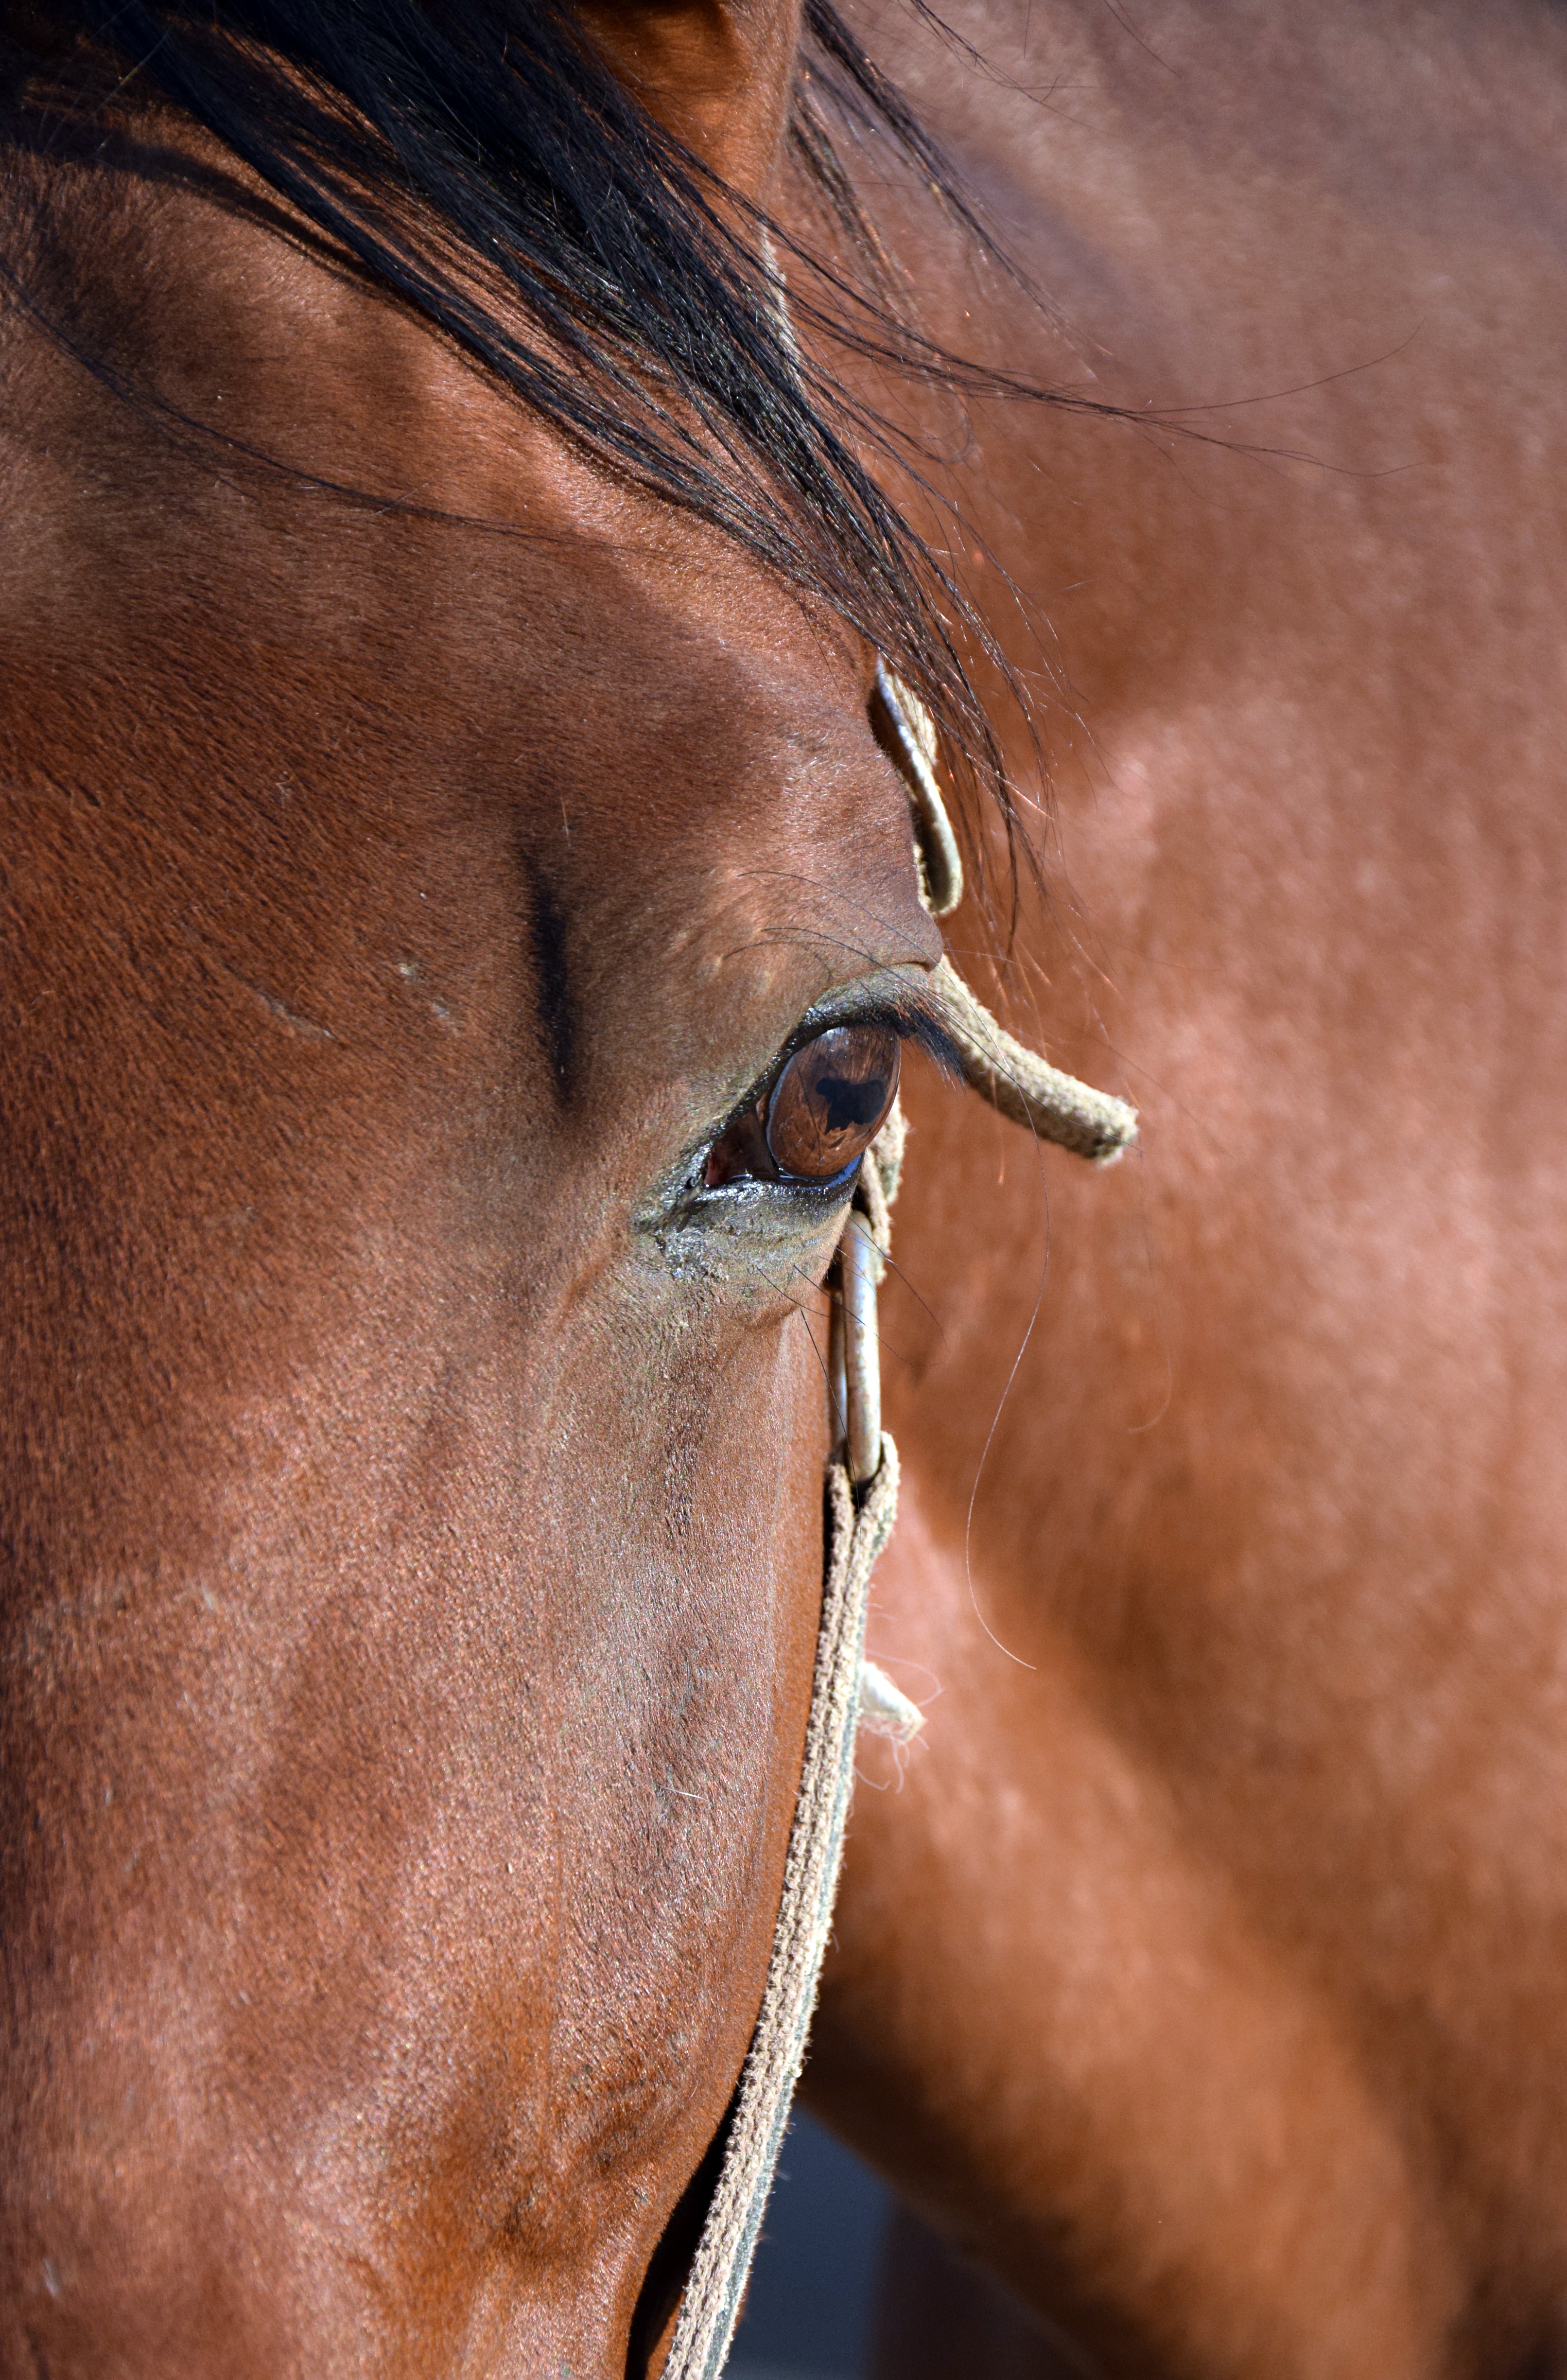
animal, portrait, horse, brown, rein, stallion, mane, close up, bridle, eye, head, beautiful, horse head, gentle, halter, horse like mammal, mustang horse, horse tack